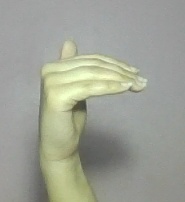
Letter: khaa